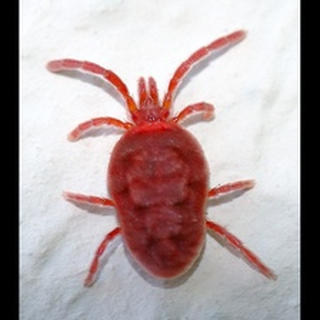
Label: wheat_mite